Watty Corbett

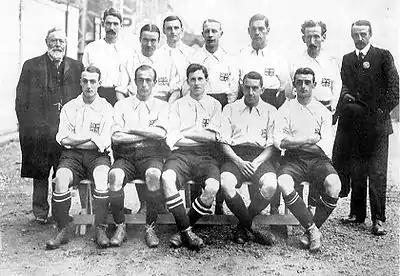

Walter Samuel Corbett (26 November 1880 – 23 November 1960), nicknamed "Watty", was an English footballer and member of the United Kingdom team which won the gold medal in the 1908 Summer Olympics.